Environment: real
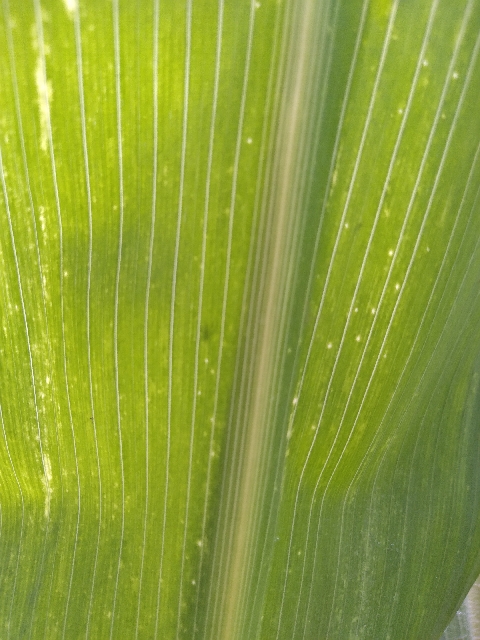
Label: lethal_necrosis